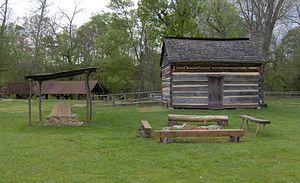
Le musée Davy Crockett est une habitation du XIXᵉ siècle, de style maison en bois, du Comté de Rutherford, dans le Tennessee, aux États-Unis. Actuel musée, elle fut la dernière demeure ou vécu le légendaire chasseur trappeur, colonel militaire, homme politique, franc-maçon, et grand héros américain de la conquête de l'Ouest, Davy Crockett entre 1822 et 1835.